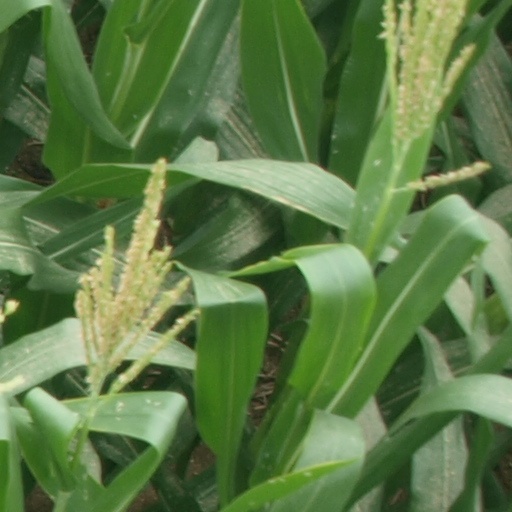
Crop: maize; corn